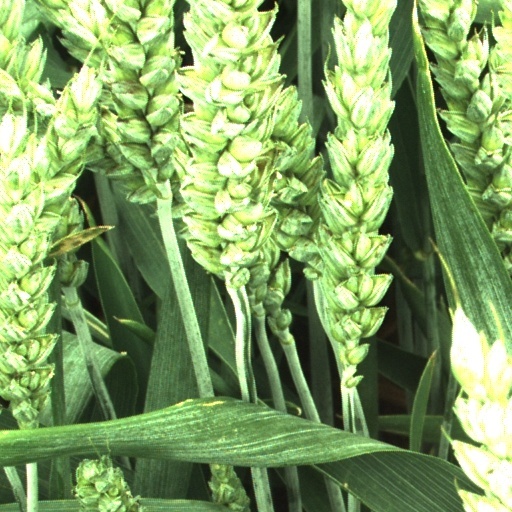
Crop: wheat